Answer in natural language. Considering the relative positions, where is two geometric cubes (highlighted by a green box) with respect to brown top white leg dining table (highlighted by a blue box)? Choose between the following options: below or above
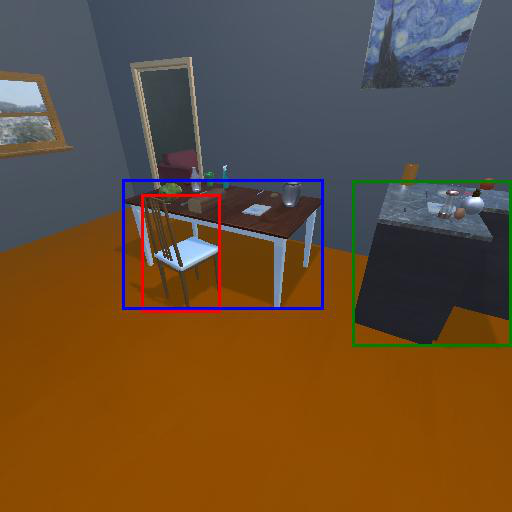
<answer>above</answer>